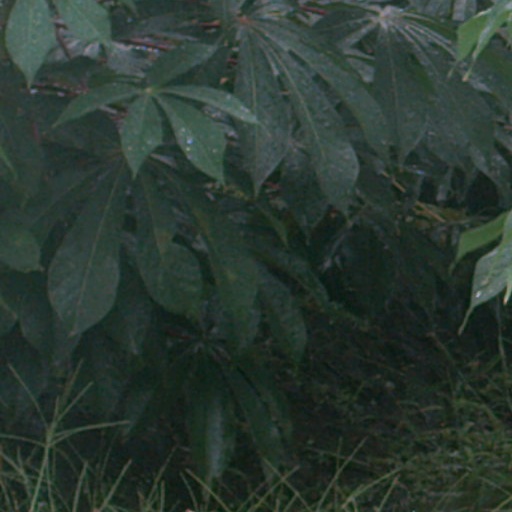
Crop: cassava